Jacob Jordaens

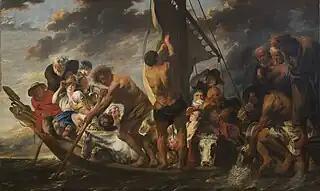
"The Tribute Money", National Gallery of Denmark

One year after his death, Jordaens' son-in-law donated twenty-five Flemish pounds to the Camer van den Huysarmen ('Chamber of the Almoners') in Antwerp. He also donated Jordaens' painting "The Washing and Anointing of the Body of Christ" to the Maagdenhuis, an orphanage for girls in Antwerp. Apparently, these gifts were made in execution of instructions which Jacques Jordaens, who died intestate, had left behind. During his lifetime the kindness of Jordaens was recognized by those who knew him as is attested by various surviving documents.